Sterling Holloway

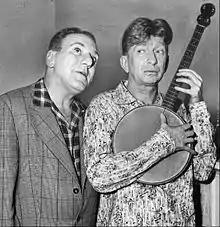
Holloway with William Bendix on "The Life of Riley", 1957

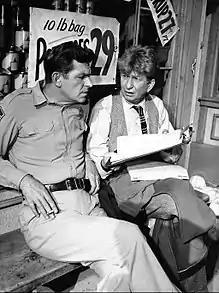
Holloway with Andy Griffith on "The Andy Griffith Show", 1962

Holloway easily made the transition from radio to television. He appeared on the "Adventures of Superman" as "Uncle Oscar", an eccentric inventor, and played a recurring role on "The Life of Riley". He guest-starred on Fred Waring's CBS television program in the 1950s and appeared on "Circus Boy" as a hot air balloonist. Some other series on which he performed include "Five Fingers" (episode "The Temple of the Swinging Doll"), "The Untouchables", "The Real McCoys" ("The Jinx"), "Hazel", "Pete and Gladys", "The Twilight Zone" ("What's in the Box"), "The Brothers Brannagan", "Gilligan's Island", "The Andy Griffith Show", "The Donald O'Connor Show", "Peter Gunn", "F Troop", and "Moonlighting".